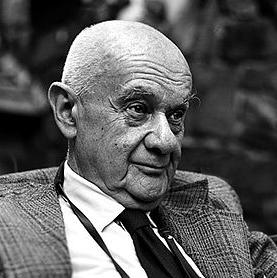
Age: 79